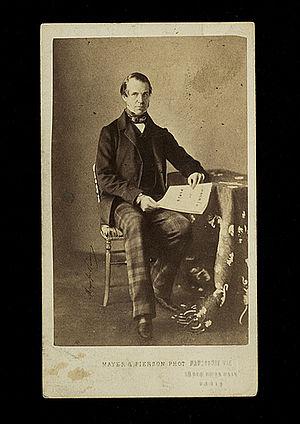
Henry Richard Charles Wellesley, est un homme politique britannique, fils de Henry Wellesley, 1er baron Cowley.
Le Congrès de Paris est une peinture à l'huile, réalisée le 1856 par le peintre français Édouard Dubufe. Elle est exposée au Palais de Versailles. La peinture représente une des rencontres qui s'est tenue à Paris entre le 25 février et le 30 mars 1856 pour mettre fin à la guerre de Crimée.